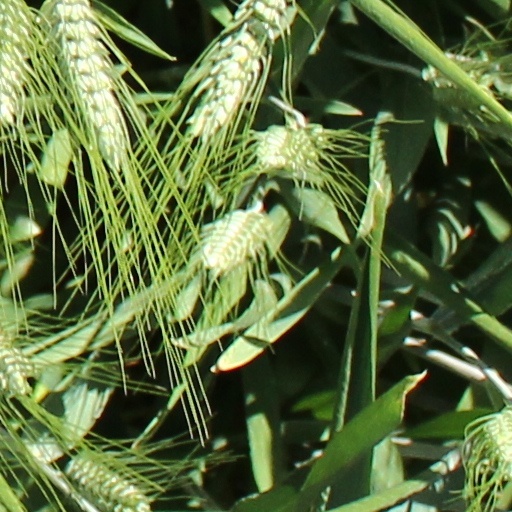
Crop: wheat